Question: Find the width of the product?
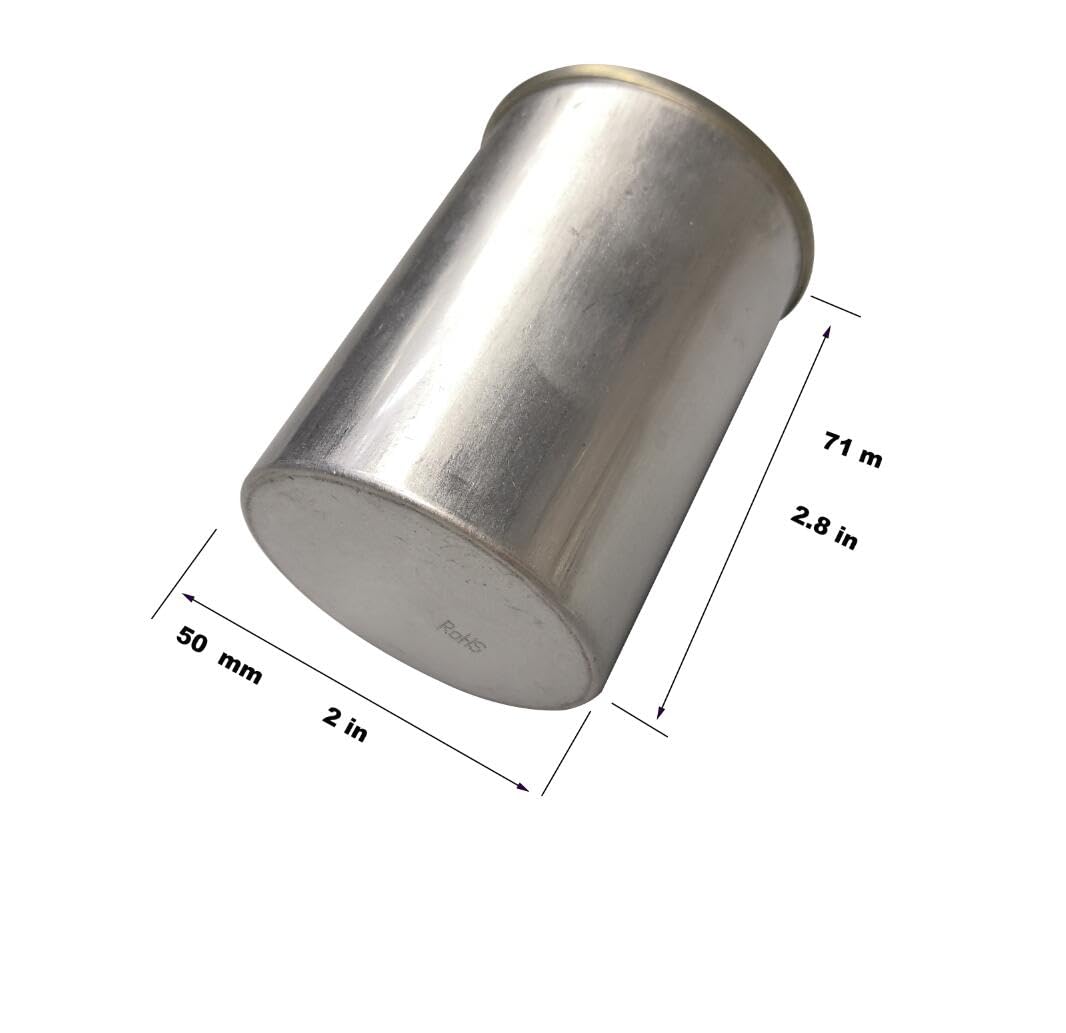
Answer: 2.0 inch